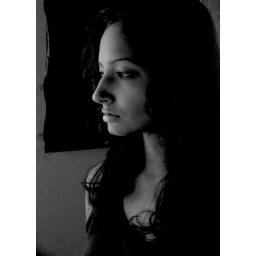
uploading black white version of photo earlier as suggested by people